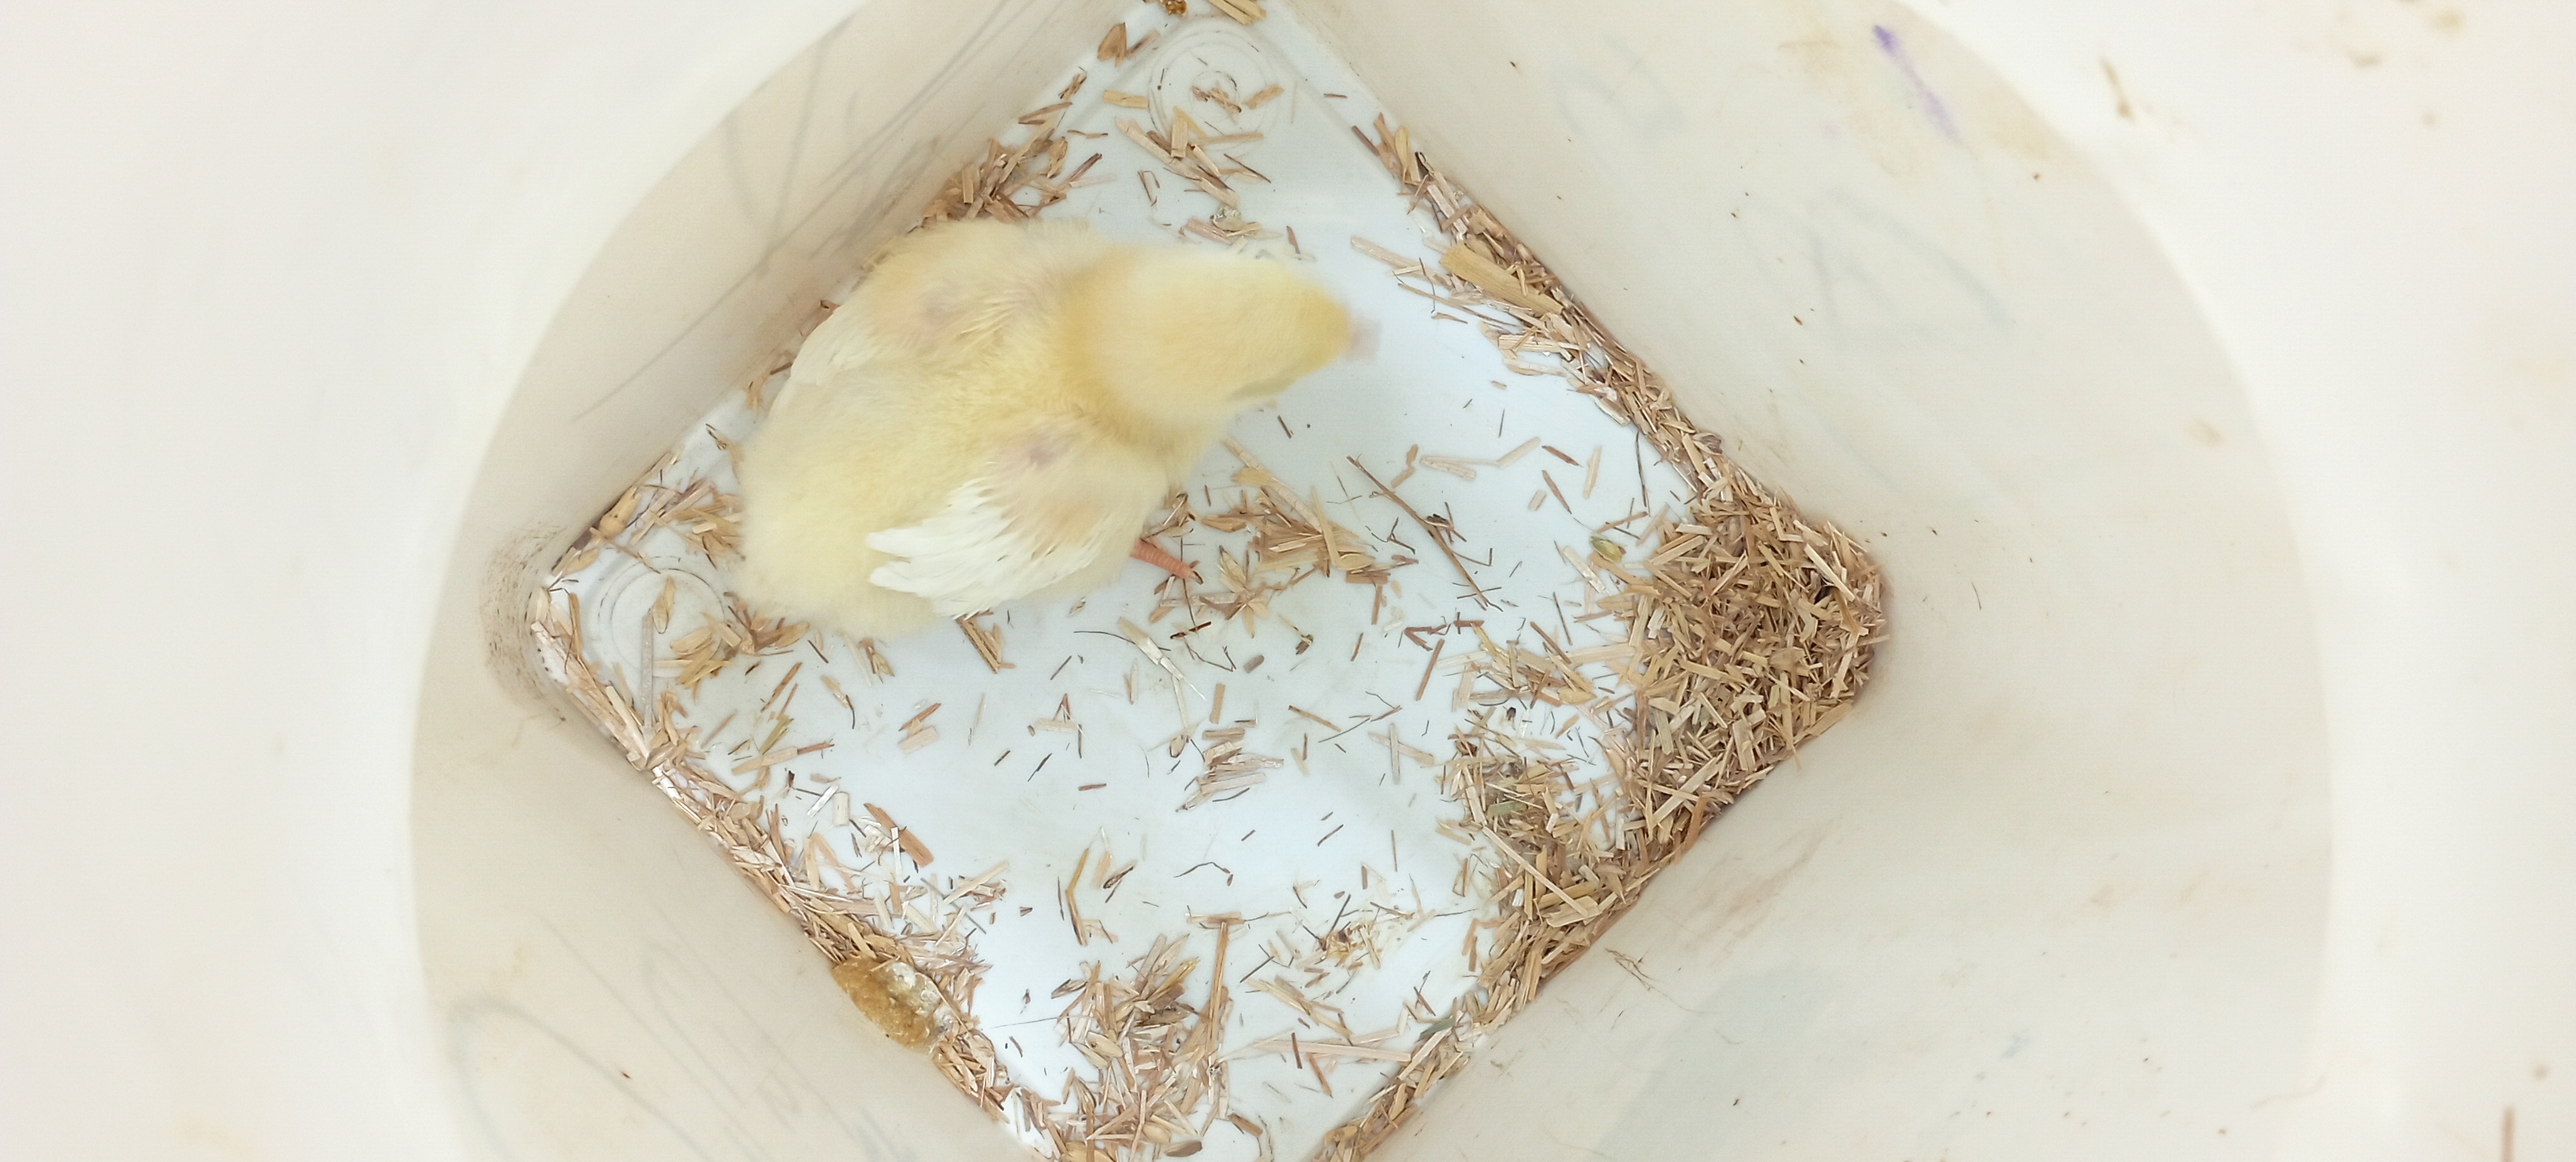
Weight: 160 g